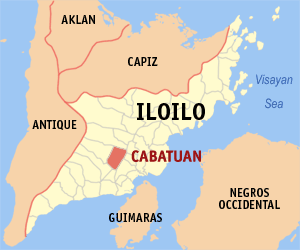
Cabatuan est une municipalité de la province d'Iloilo, aux Philippines.